Naruto: Shippuden season 4

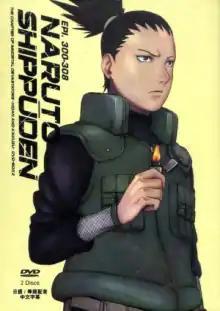
Season 4 Cover

The fourth season of the "" anime series is directed by Hayato Date, and produced by Studio Pierrot and TV Tokyo. They are based on Part II for Masashi Kishimoto's manga series. The season follows Shikamaru Nara attempting to avenge Asuma Sarutobi's death by Akatsuki member Hidan while Naruto Uzumaki trains with Kakashi Hatake and Yamato to learn the Wind Chakra Nature. The fourth season aired from August to December 2008 on TV Tokyo. It was also released on four DVDs in Japan by Aniplex between January 14 and May 13, 2009. The season was referred to by these DVDs as the chapter of .